Bulmer, Essex

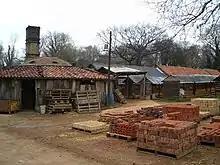
Bulmer Brick and Tile Works

Mr and Mrs Andrews, the subject of one of the most famous works of the painter Thomas Gainsborough, are buried in the churchyard, whilst a memorial to them hangs within the church itself.